The Double 0 Kid

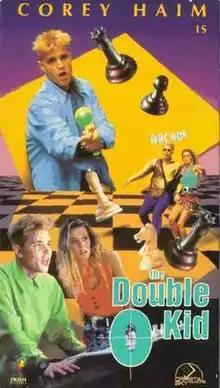
VHS cover

The Double 0 Kid is a 1993 direct-to-video adventure/comedy film starring Brigitte Nielsen